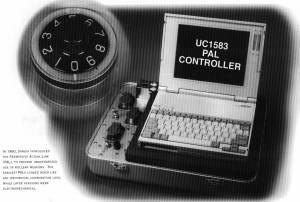
Un code de tir nucléaire est un code informatique permettant à l'autorité d'un pays possédant l'arme atomique d'activer ces armes et de déclencher un tir pré-déterminé sur des cibles d'un État hostile, notamment lors d'un conflit armé qui deviendrait trop destructeur par les voies conventionnelles. Historiquement, la responsabilité de cette utilisation incombe au chef de l'État ou à l'autorité militaire du pays possédant ce type d'arme.
Un dispositif de sécurité et d'armement, ou système de verrouillage électronique, est un système de sûreté permettant de verrouiller et de sécuriser l'emploi de certaines armes, notamment les armes nucléaires.